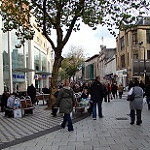
Label: non_damage_buildings_street